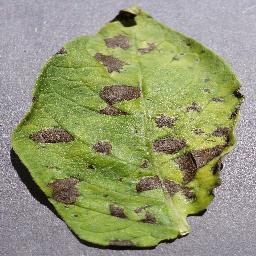
Label: Potato___Early_blight